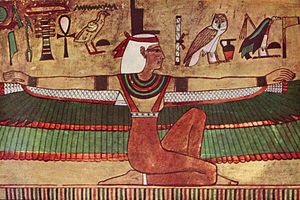
Isis
Isis. Vægmaleri fra ca. 1360 f.Kr..
Isis var en af de mest populære gudinder i Egypten. Blandt hendes mange titler kan nævnes: Himlens Dronning, Alle guders moder, Den som er alt som er, har været og vil komme, Fruen af de grønne afgrøder, Havets stjerne og Hun som skaber lys af hendes fjer og vind med hendes vinger.